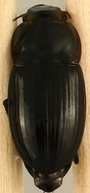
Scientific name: Anisodactylus ovularis
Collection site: Blandy Experimental Farm Site (BLAN), plot BLAN_003